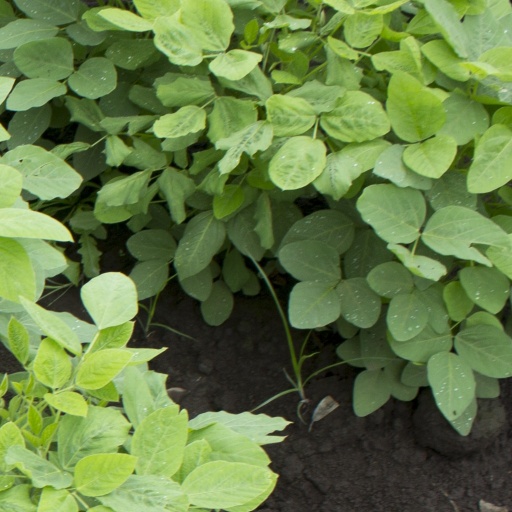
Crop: soybean